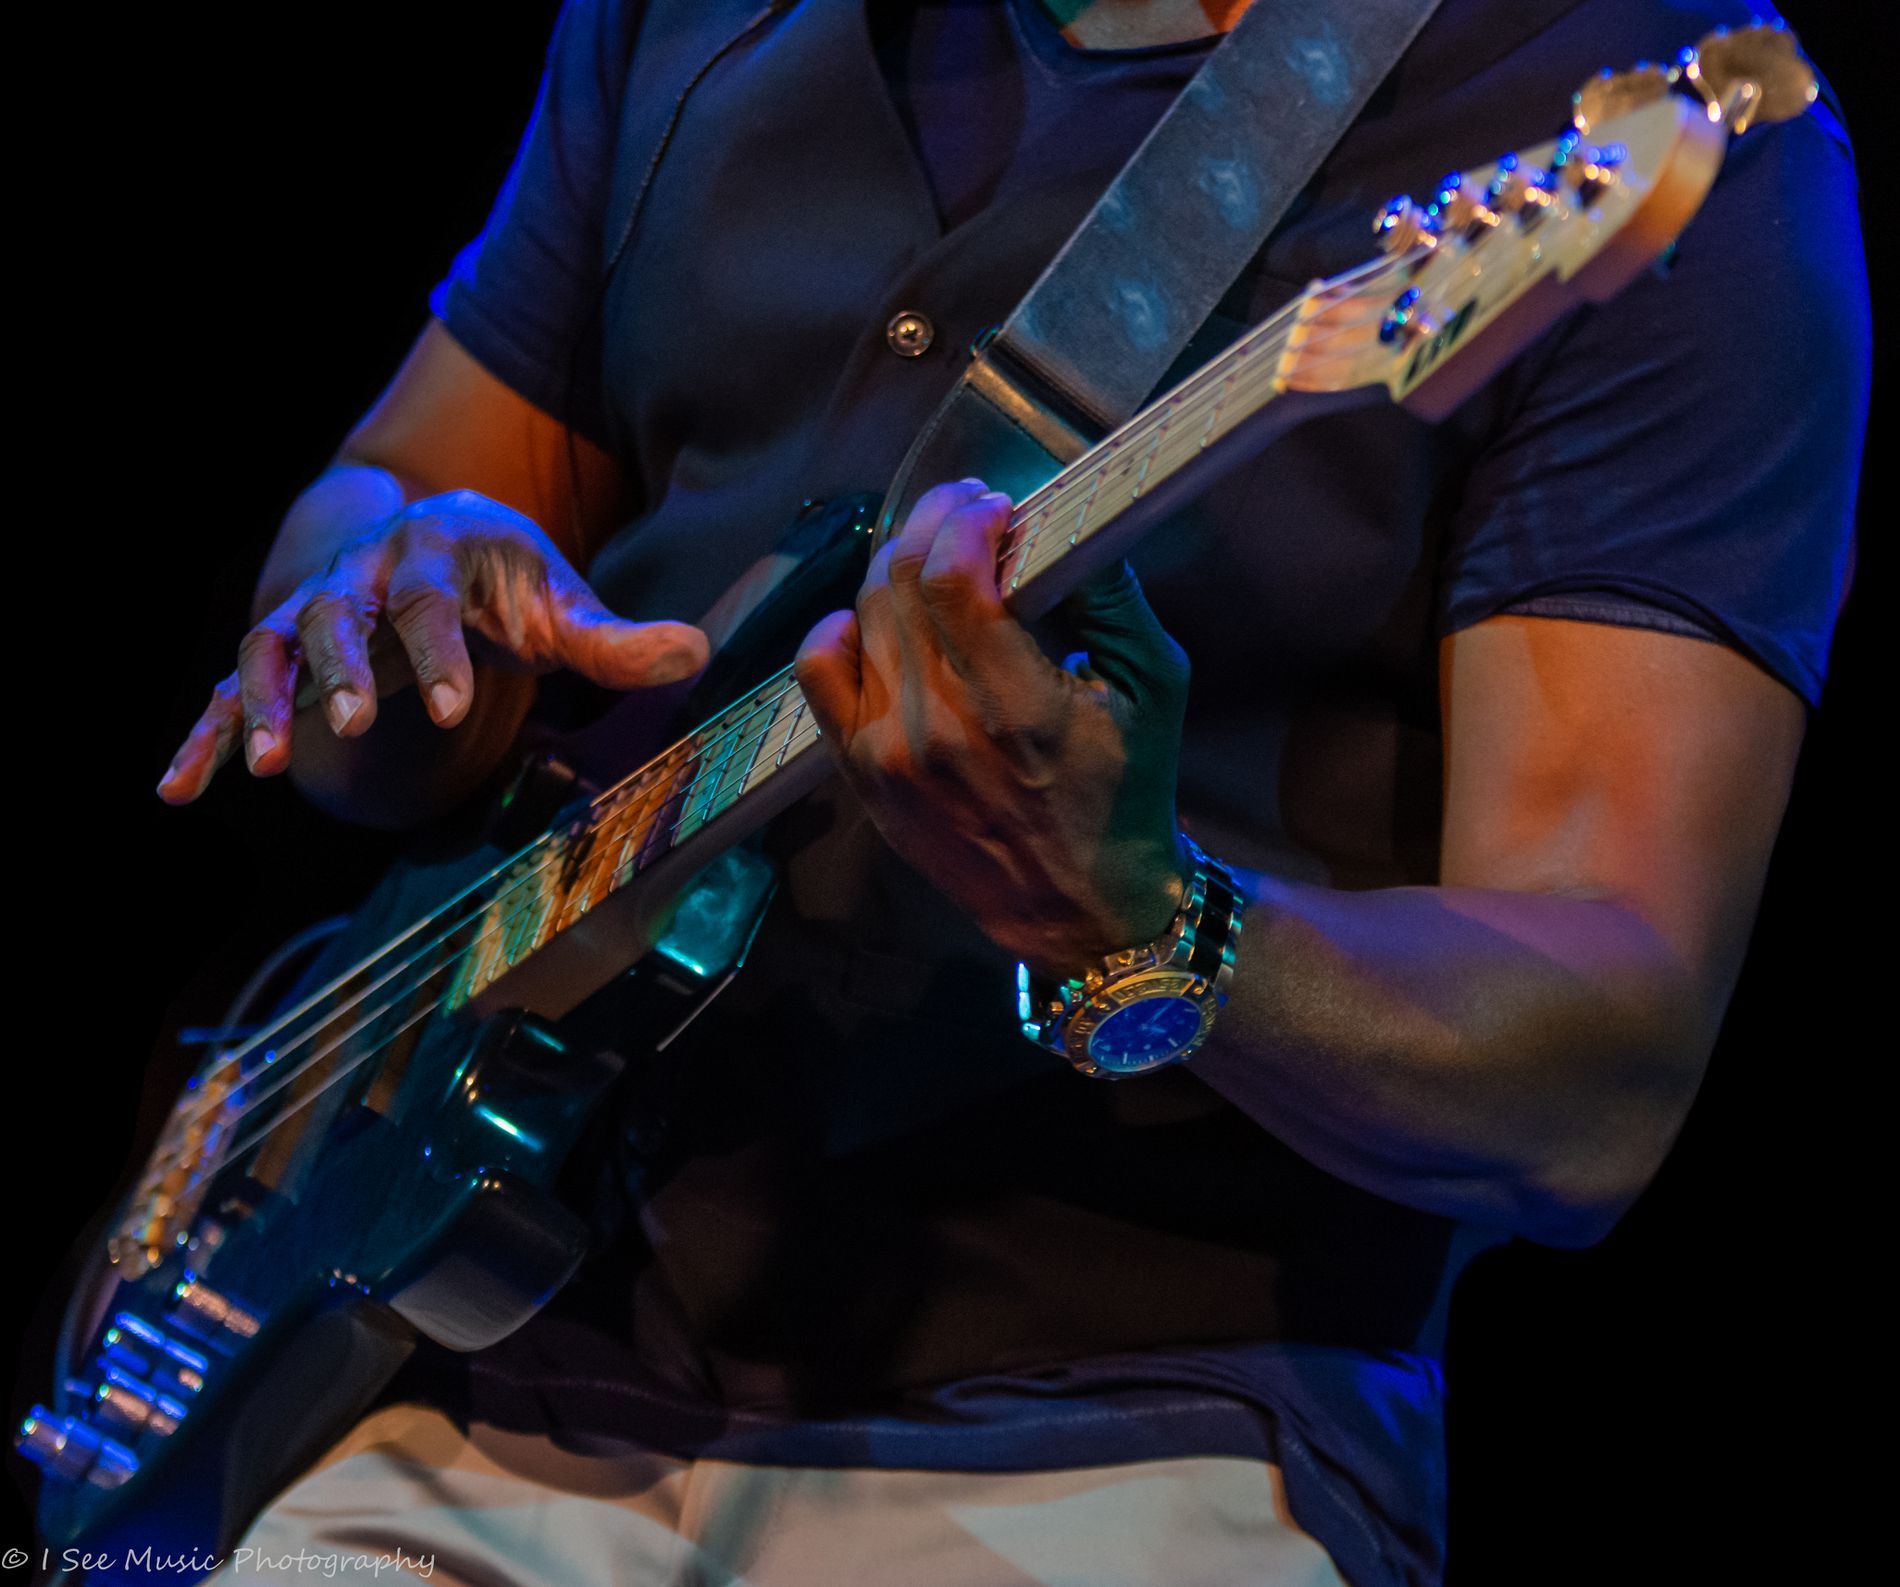
The Guitarist
This picture shows a musician playing an electric bass guitar up close.  The hands and the instrument are the main emphasis, highlighting the complex playing technique.  In addition to wearing a dark shirt and vest, the artist has a gold watch on his left wrist, which adds a touch of refinement. A watermark is added to protects the copyrights of the photographer.
A close-up shot captures a musician playing an electric bass guitar, wearing a dark shirt, vest, and a gold watch. The image features warm, vibrant colors that contrast beautifully with the guitar’s rich tones and deeper shadows. This contrast highlights the precision and passion of the performance, creating an energetic yet focused atmosphere. A watermark protects the photographer’s rights.
Labels: Guitar, Musical Instrument, Body Part, Finger, Hand, Person, Electric Guitar, Concert, Crowd, Guitarist, Leisure Activities, Music, Musician, Performer, Wristwatch, Bass Guitar, Background, Watermark
Camera: NIKON CORPORATION NIKON D7200
Lens: 70.0-200.0 mm f/2.8, Sigma 70-200mm F2.8 EX DG OS HSM
Aperture: F2.8
Exposure: 1/500 sec
ISO: 2000
Focal length: 130.0 mm